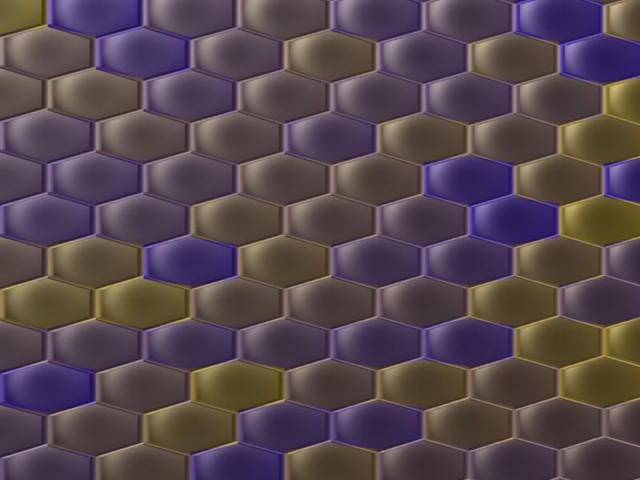
Texture: honeycombed